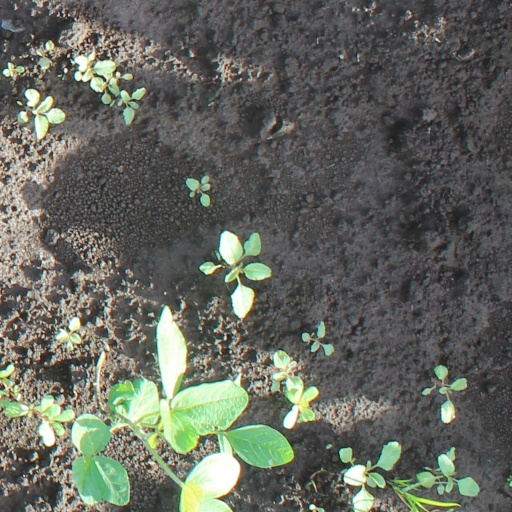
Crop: soybean